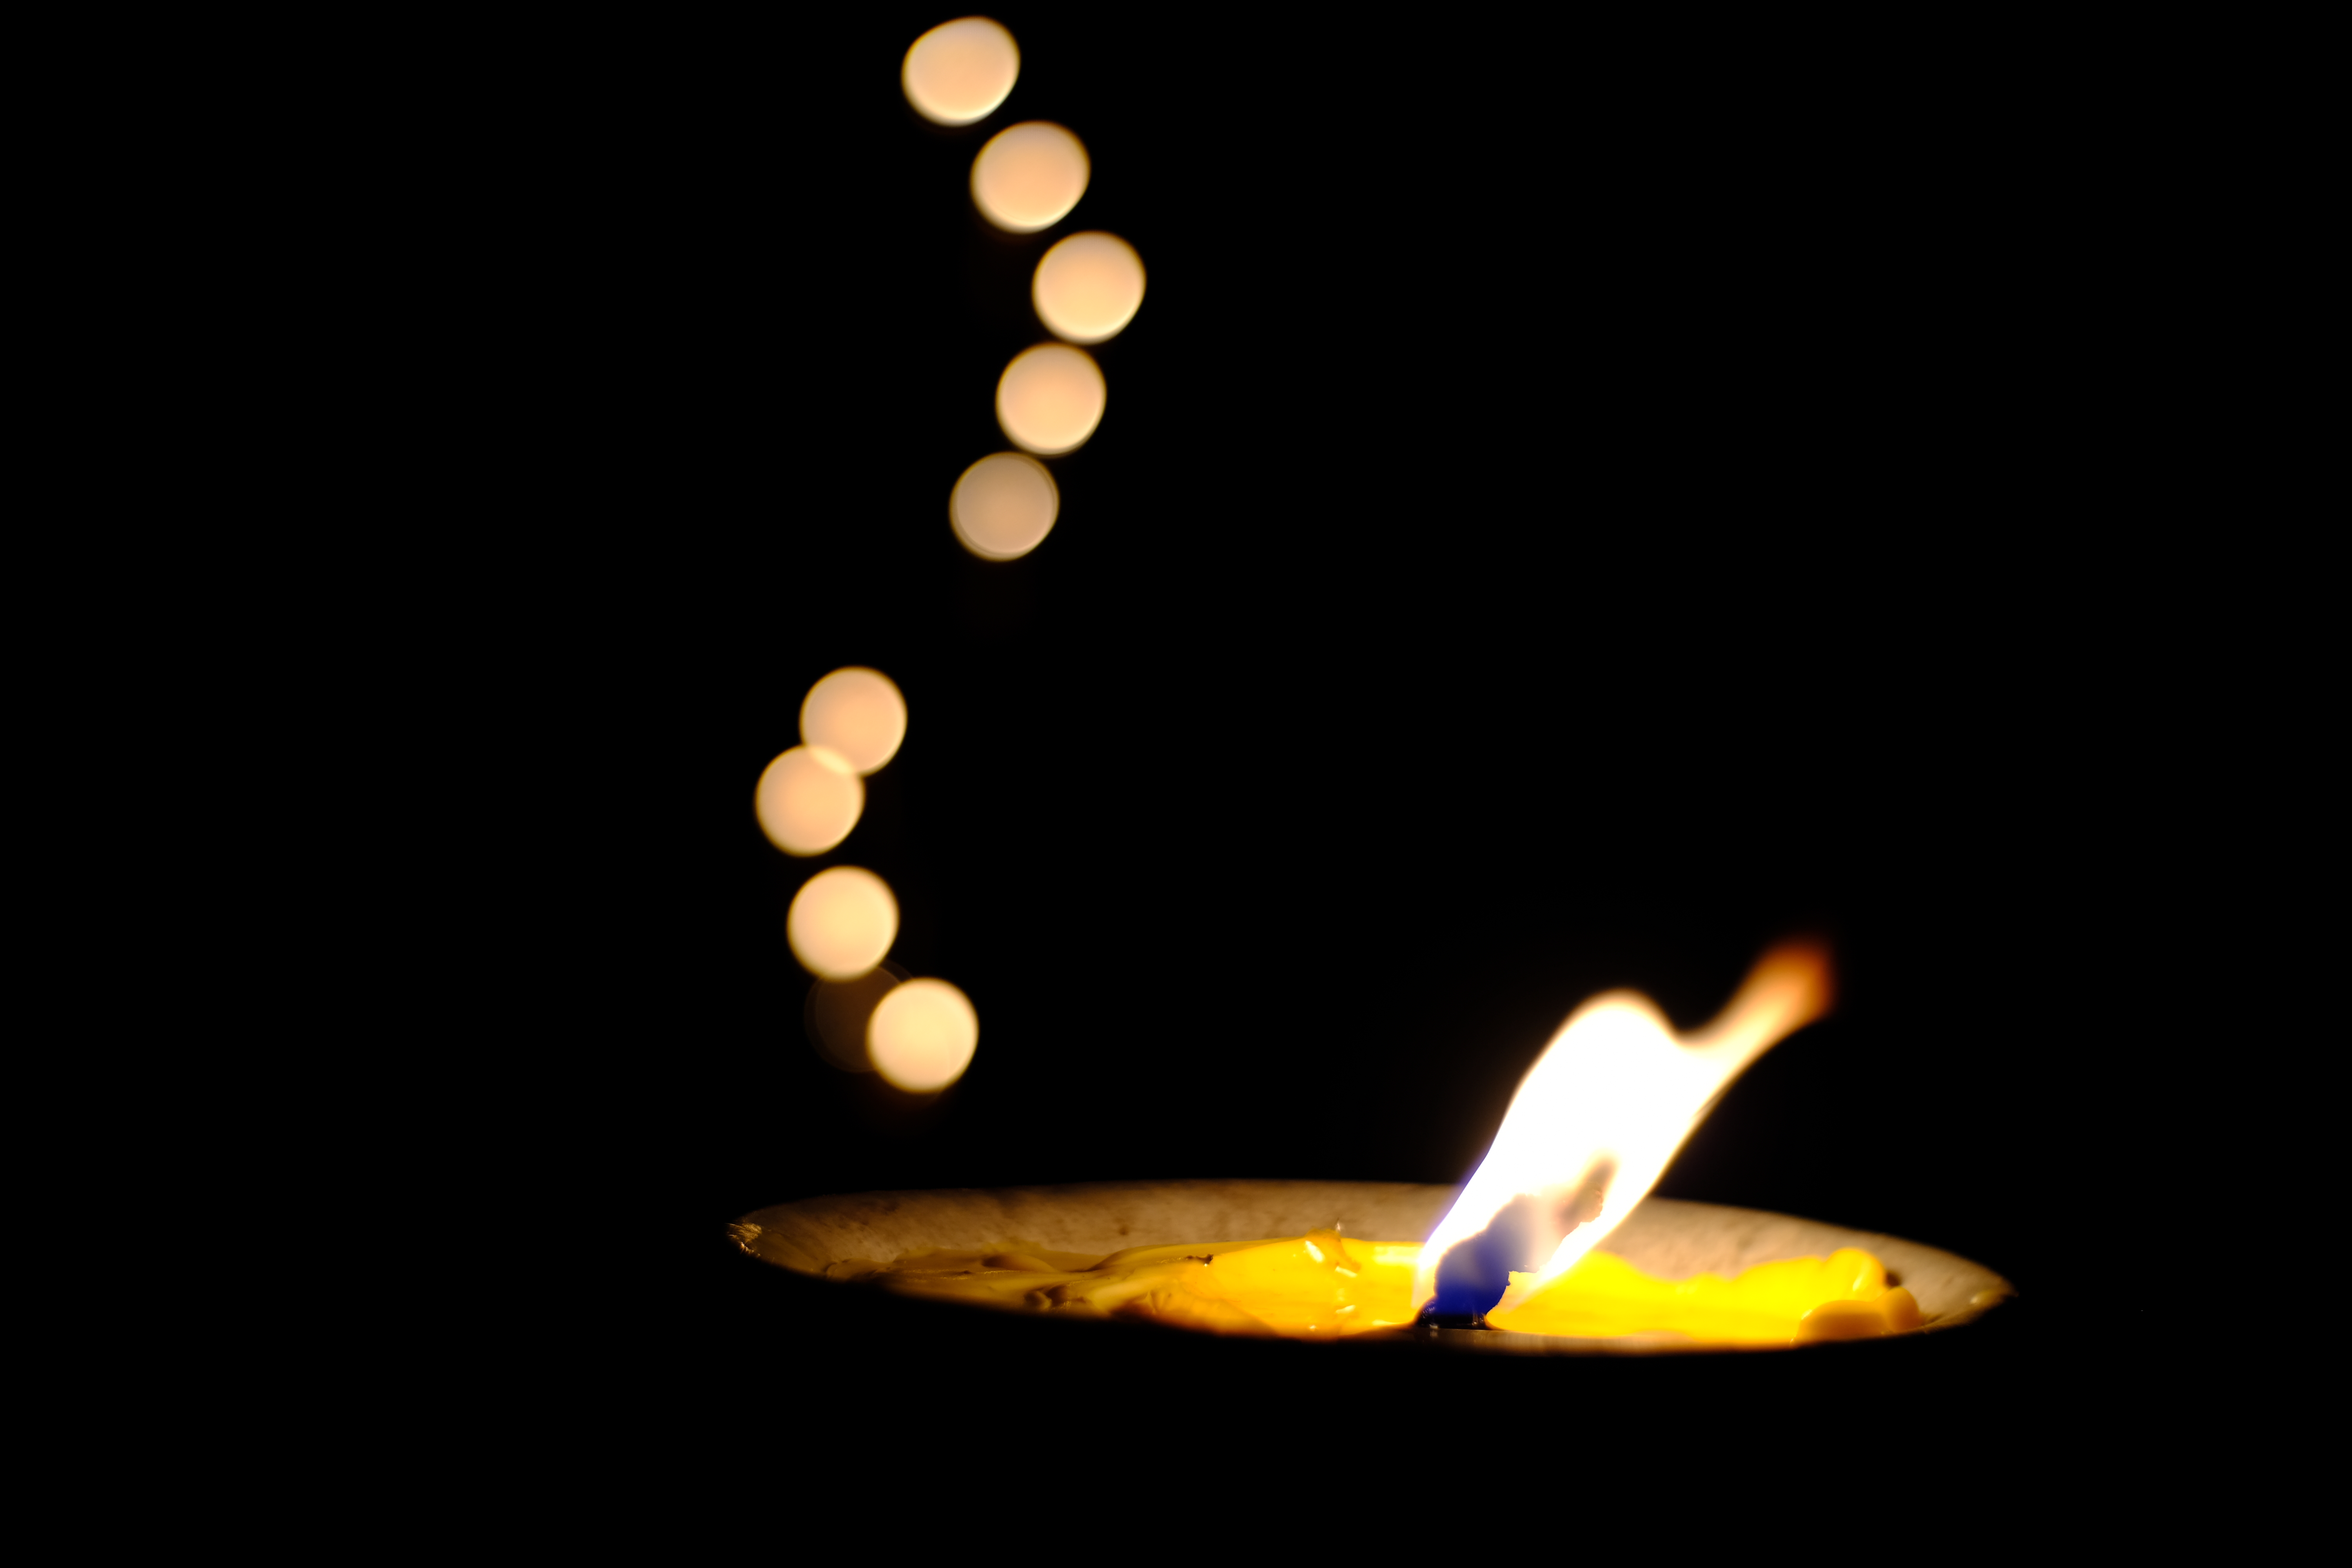
candle, light, flame, lighting, still life photography, darkness, heat, fire, photography, wax, diwali